Bagan Sungai Burong

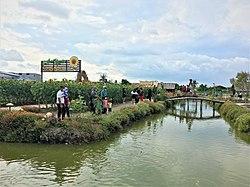
Sunflower Garden at Bagan Sungai Burong.

Bagan Sungai Burong is a small fishing village in Bagan Datuk District, Perak, Malaysia. Bagan Sungai Burong has a population about 300 people, mostly of Chaozhou (潮州) descent.